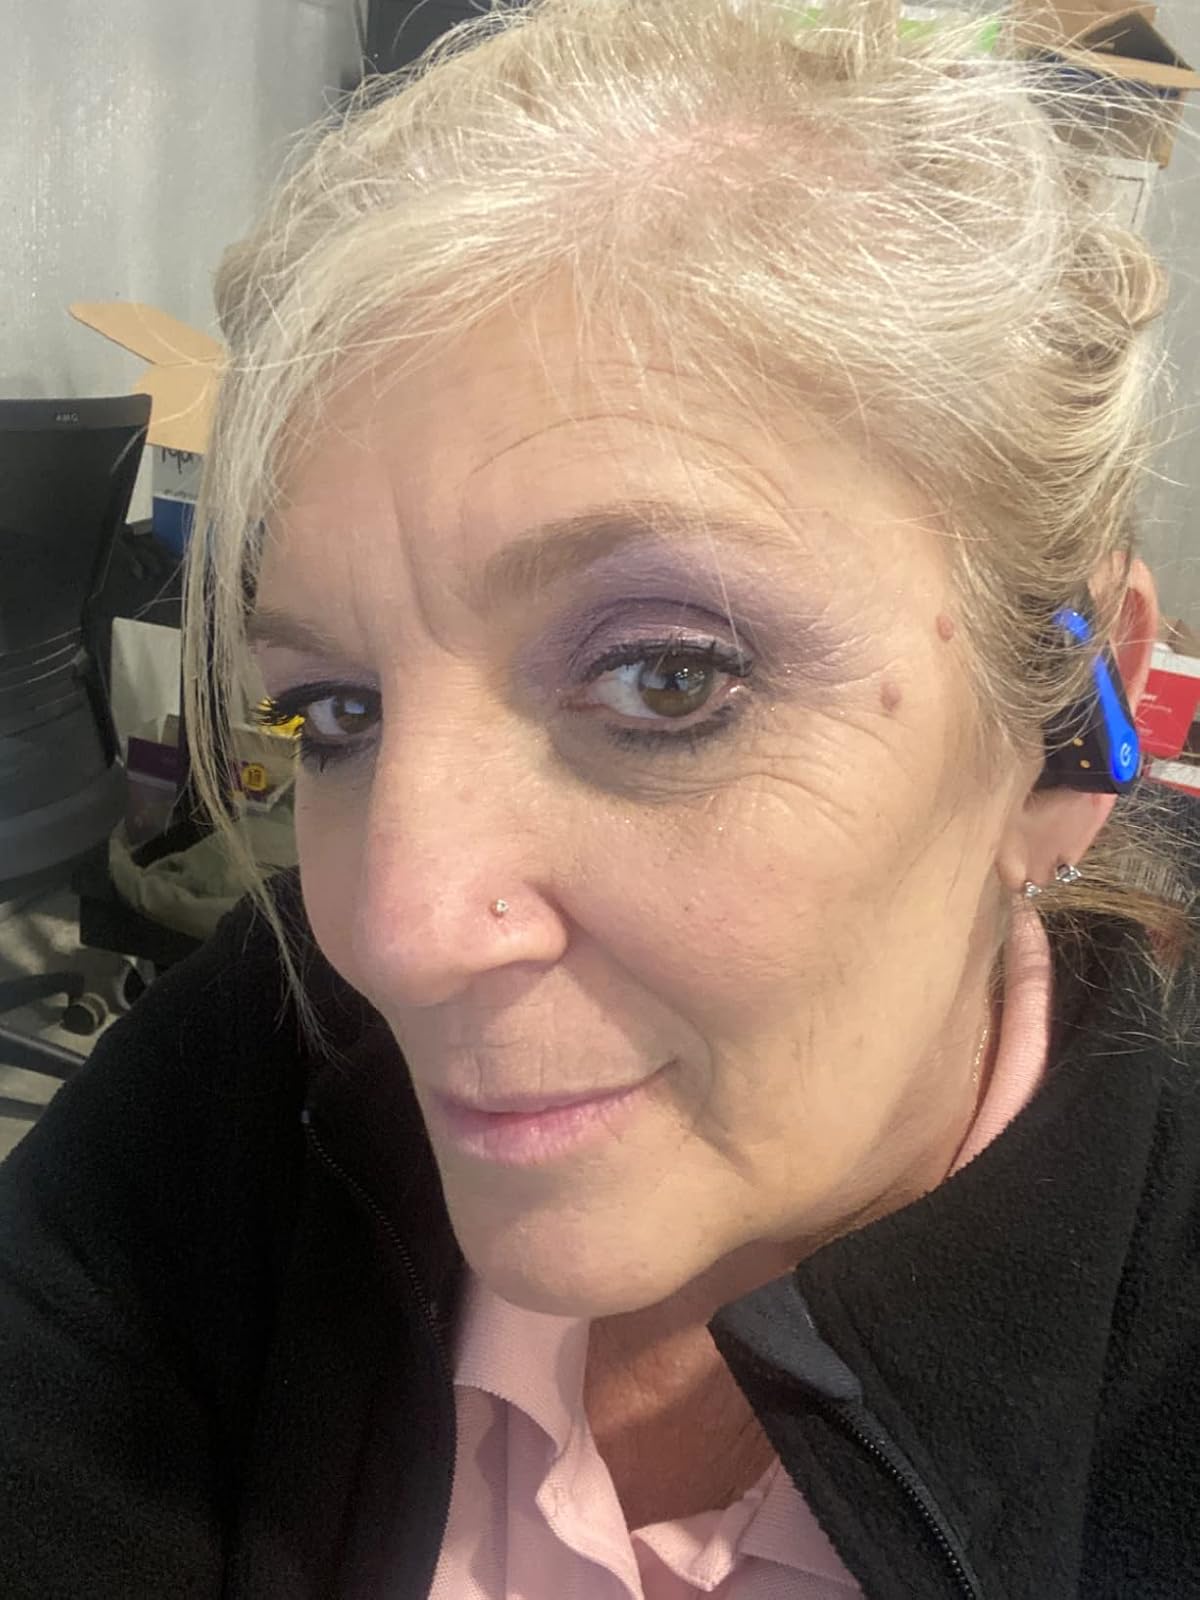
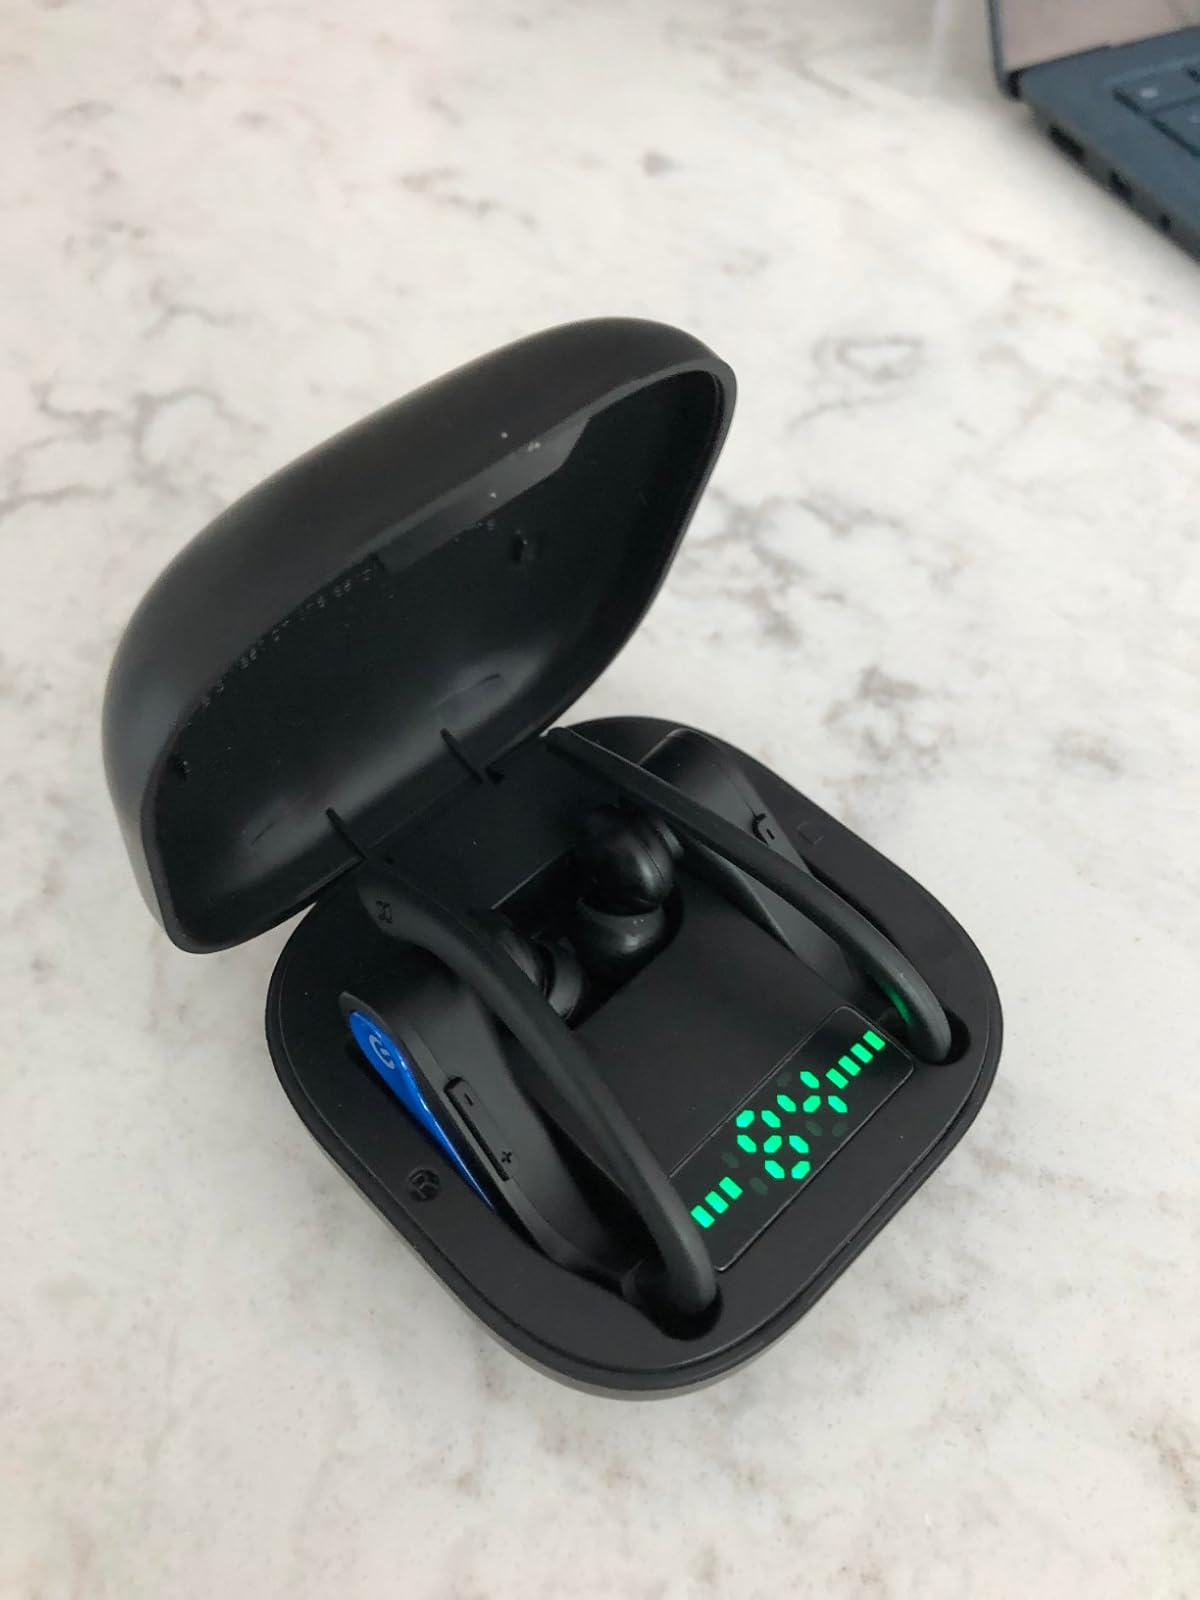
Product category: earbuds
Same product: yes